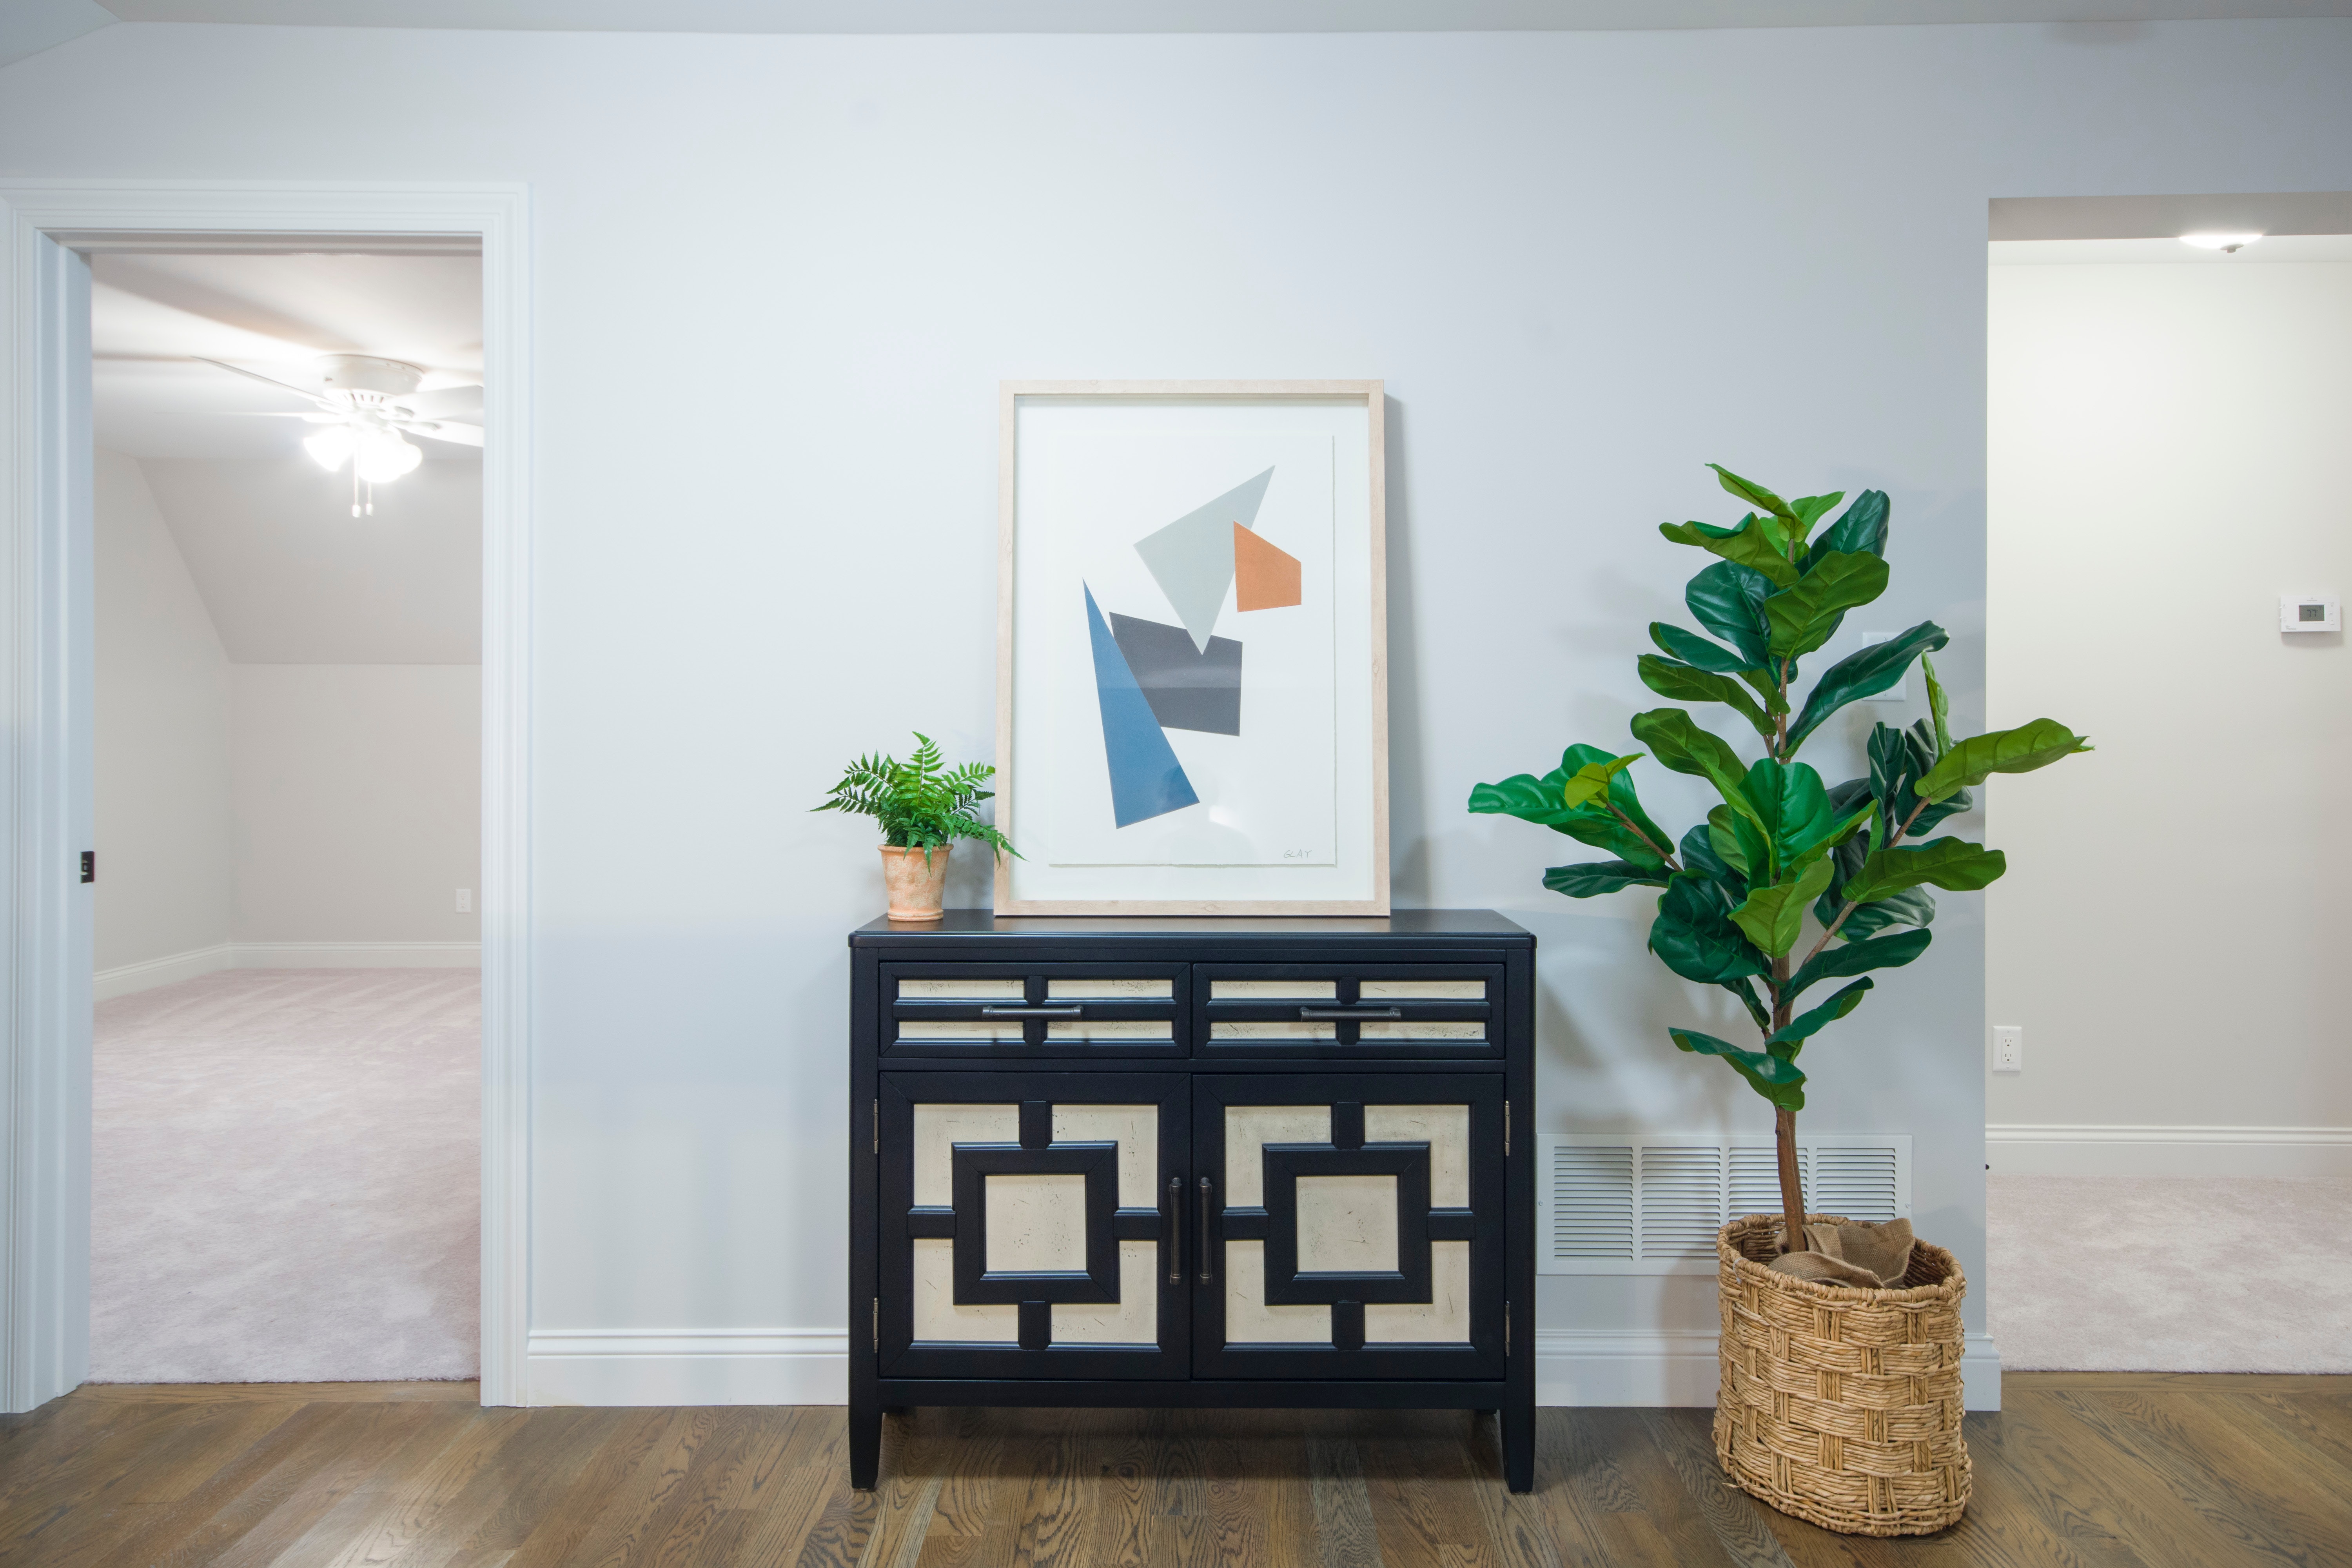
interior design, furniture, floor